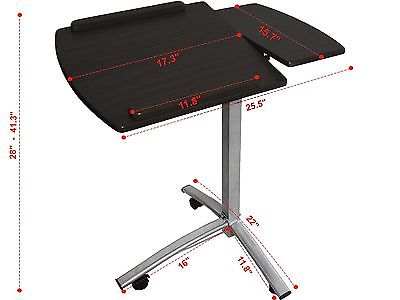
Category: table